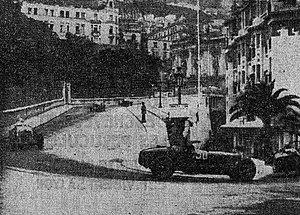
Premier tour du GP de Monaco 1932 (virage de la gare).
Le Grand Prix automobile de Monaco 1932 est un Grand Prix qui s'est tenu sur le circuit de Monaco le 17 avril 1932.